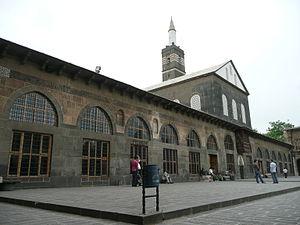
La Grande Mosquée de Diyarbakır est une mosquée de Diyarbakır, en Turquie. Elle une des plus anciennes d'Anatolie, et est considérée par certains comme le cinquième site le plus saint de l'Islam. Elle peut accueillir 5 000 fidèles et fait cohabiter quatre traditions islamiques différentes.